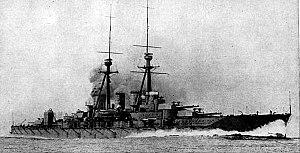
Le Kongō est un croiseur de bataille de la classe du même nom construit pour la marine impériale japonaise. Il tient son nom du Mont Kongō, une montagne sur l'île de Honshū, dans la préfecture d'Osaka. Il est mis en service en 1912.
Le scandale Siemens de janvier 1914 est l'un des spectaculaires scandales politiques qui apparurent au Japon durant l'ère Meiji et Taishō et qui mena à la chute du gouvernement du premier ministre Yamamoto Gonnohyōe. Il concernait une collusion entre plusieurs membres de haut rang de la marine impériale japonaise, la compagnie britannique Vickers et le conglomérat industriel allemand Siemens.
La classe Kongō est une série de quatre croiseurs de bataille de la Marine Impériale japonaise, conçue par l'architecte naval britannique Sir George Thurston, avant la Première Guerre mondiale. Le Kongō fut le dernier grand navire de guerre japonais à être construit en dehors du Japon. Il a servi de modèle pour les trois autres unités de la classe, qui ont été construites dans des chantiers japonais. Ils ont subi des transformations importantes entre les deux guerres mondiales, et ont eu l'activité militaire la plus importante des grands navires porte-canons japonais, leur vitesse supérieure à celle des cuirassés japonais des classes suivantes, Fusō et Nagatō, les ont amené à accompagner les porte-avions de Pearl Harbor à Midway. Aucun n'a survécu à la Seconde Guerre mondiale, deux ont été perdus devant Guadalcanal, en novembre 1942, et les deux autres ont été détruits entre novembre 1944 et juillet 1945.
Le croiseur de bataille est un type de navire de guerre apparu au début du XXᵉ siècle. Ses caractéristiques sont semblables à celles du cuirassé pour le déplacement, le calibre de l'artillerie principale, l'effectif de l'équipage, le rayon d'action, mais sa vitesse est nettement supérieure, dépassant aussi celle des plus grands croiseurs de l'époque, grâce à des dimensions de coque et un appareil propulsif plus puissant. Ce poids supplémentaire est compensé, sur les navires de conception britannique, par un blindage plus léger, et cette moindre protection constitue la principale restriction à l'emploi de ce type de navire ainsi que le montrent les principaux combats auxquels ils participent pendant la Première Guerre mondiale.